Brigitte Riebe

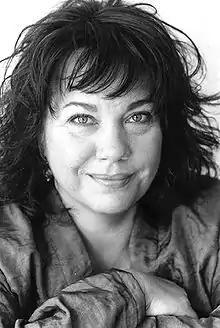
Brigitte Riebe.

Brigitte Riebe (born 1953 in Munich) is a German author of crime and feminist fiction. She writes thrillers under the pseudonym Lara Stern. She lives with her husband in Munich.